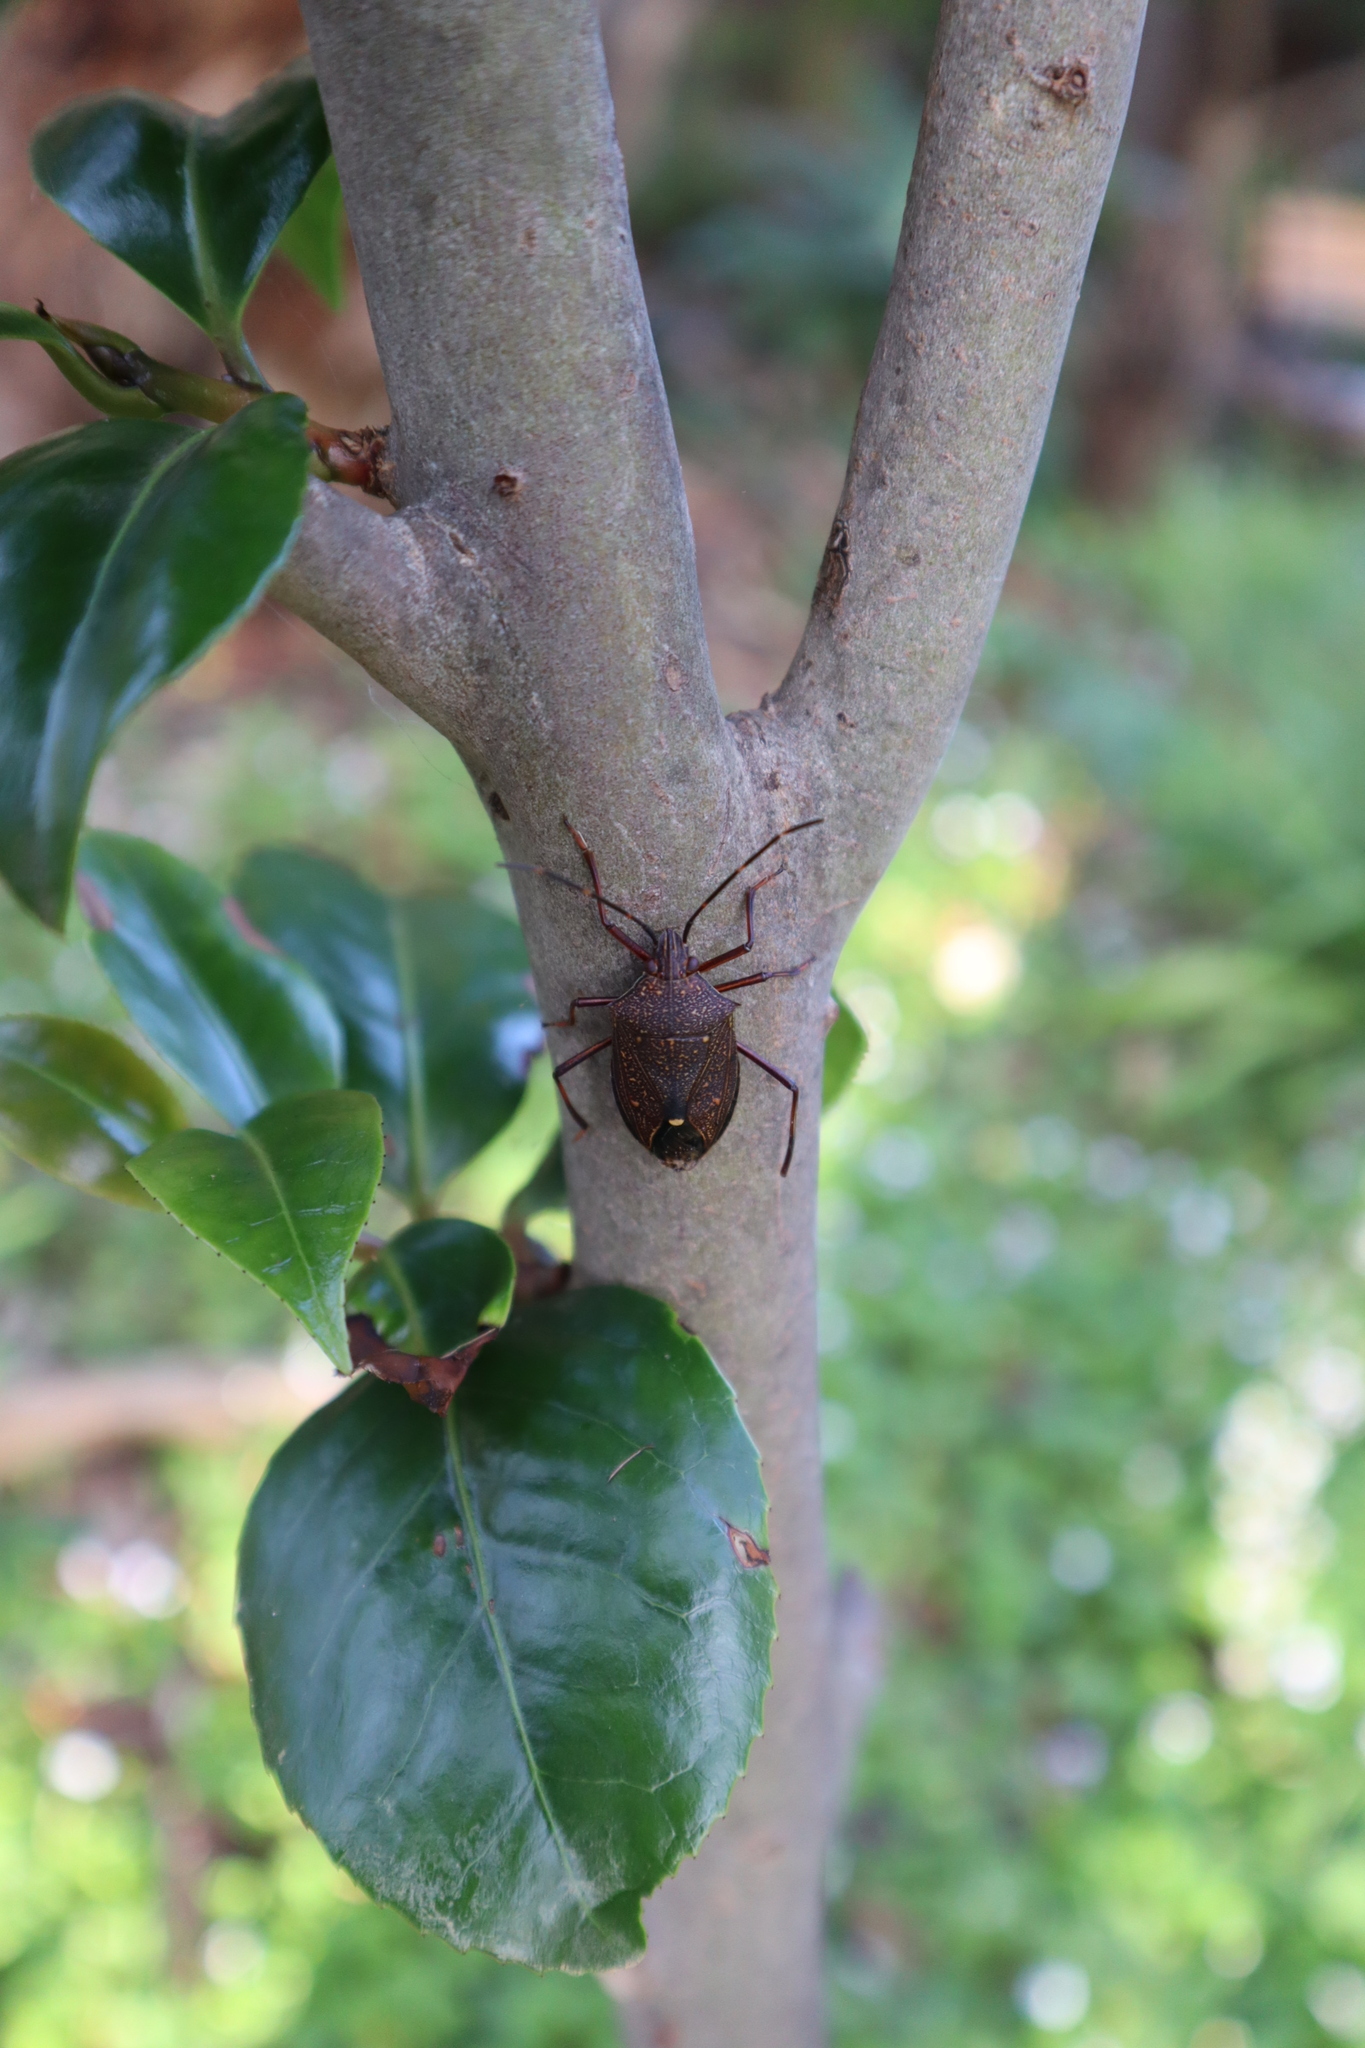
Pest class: stink_bug